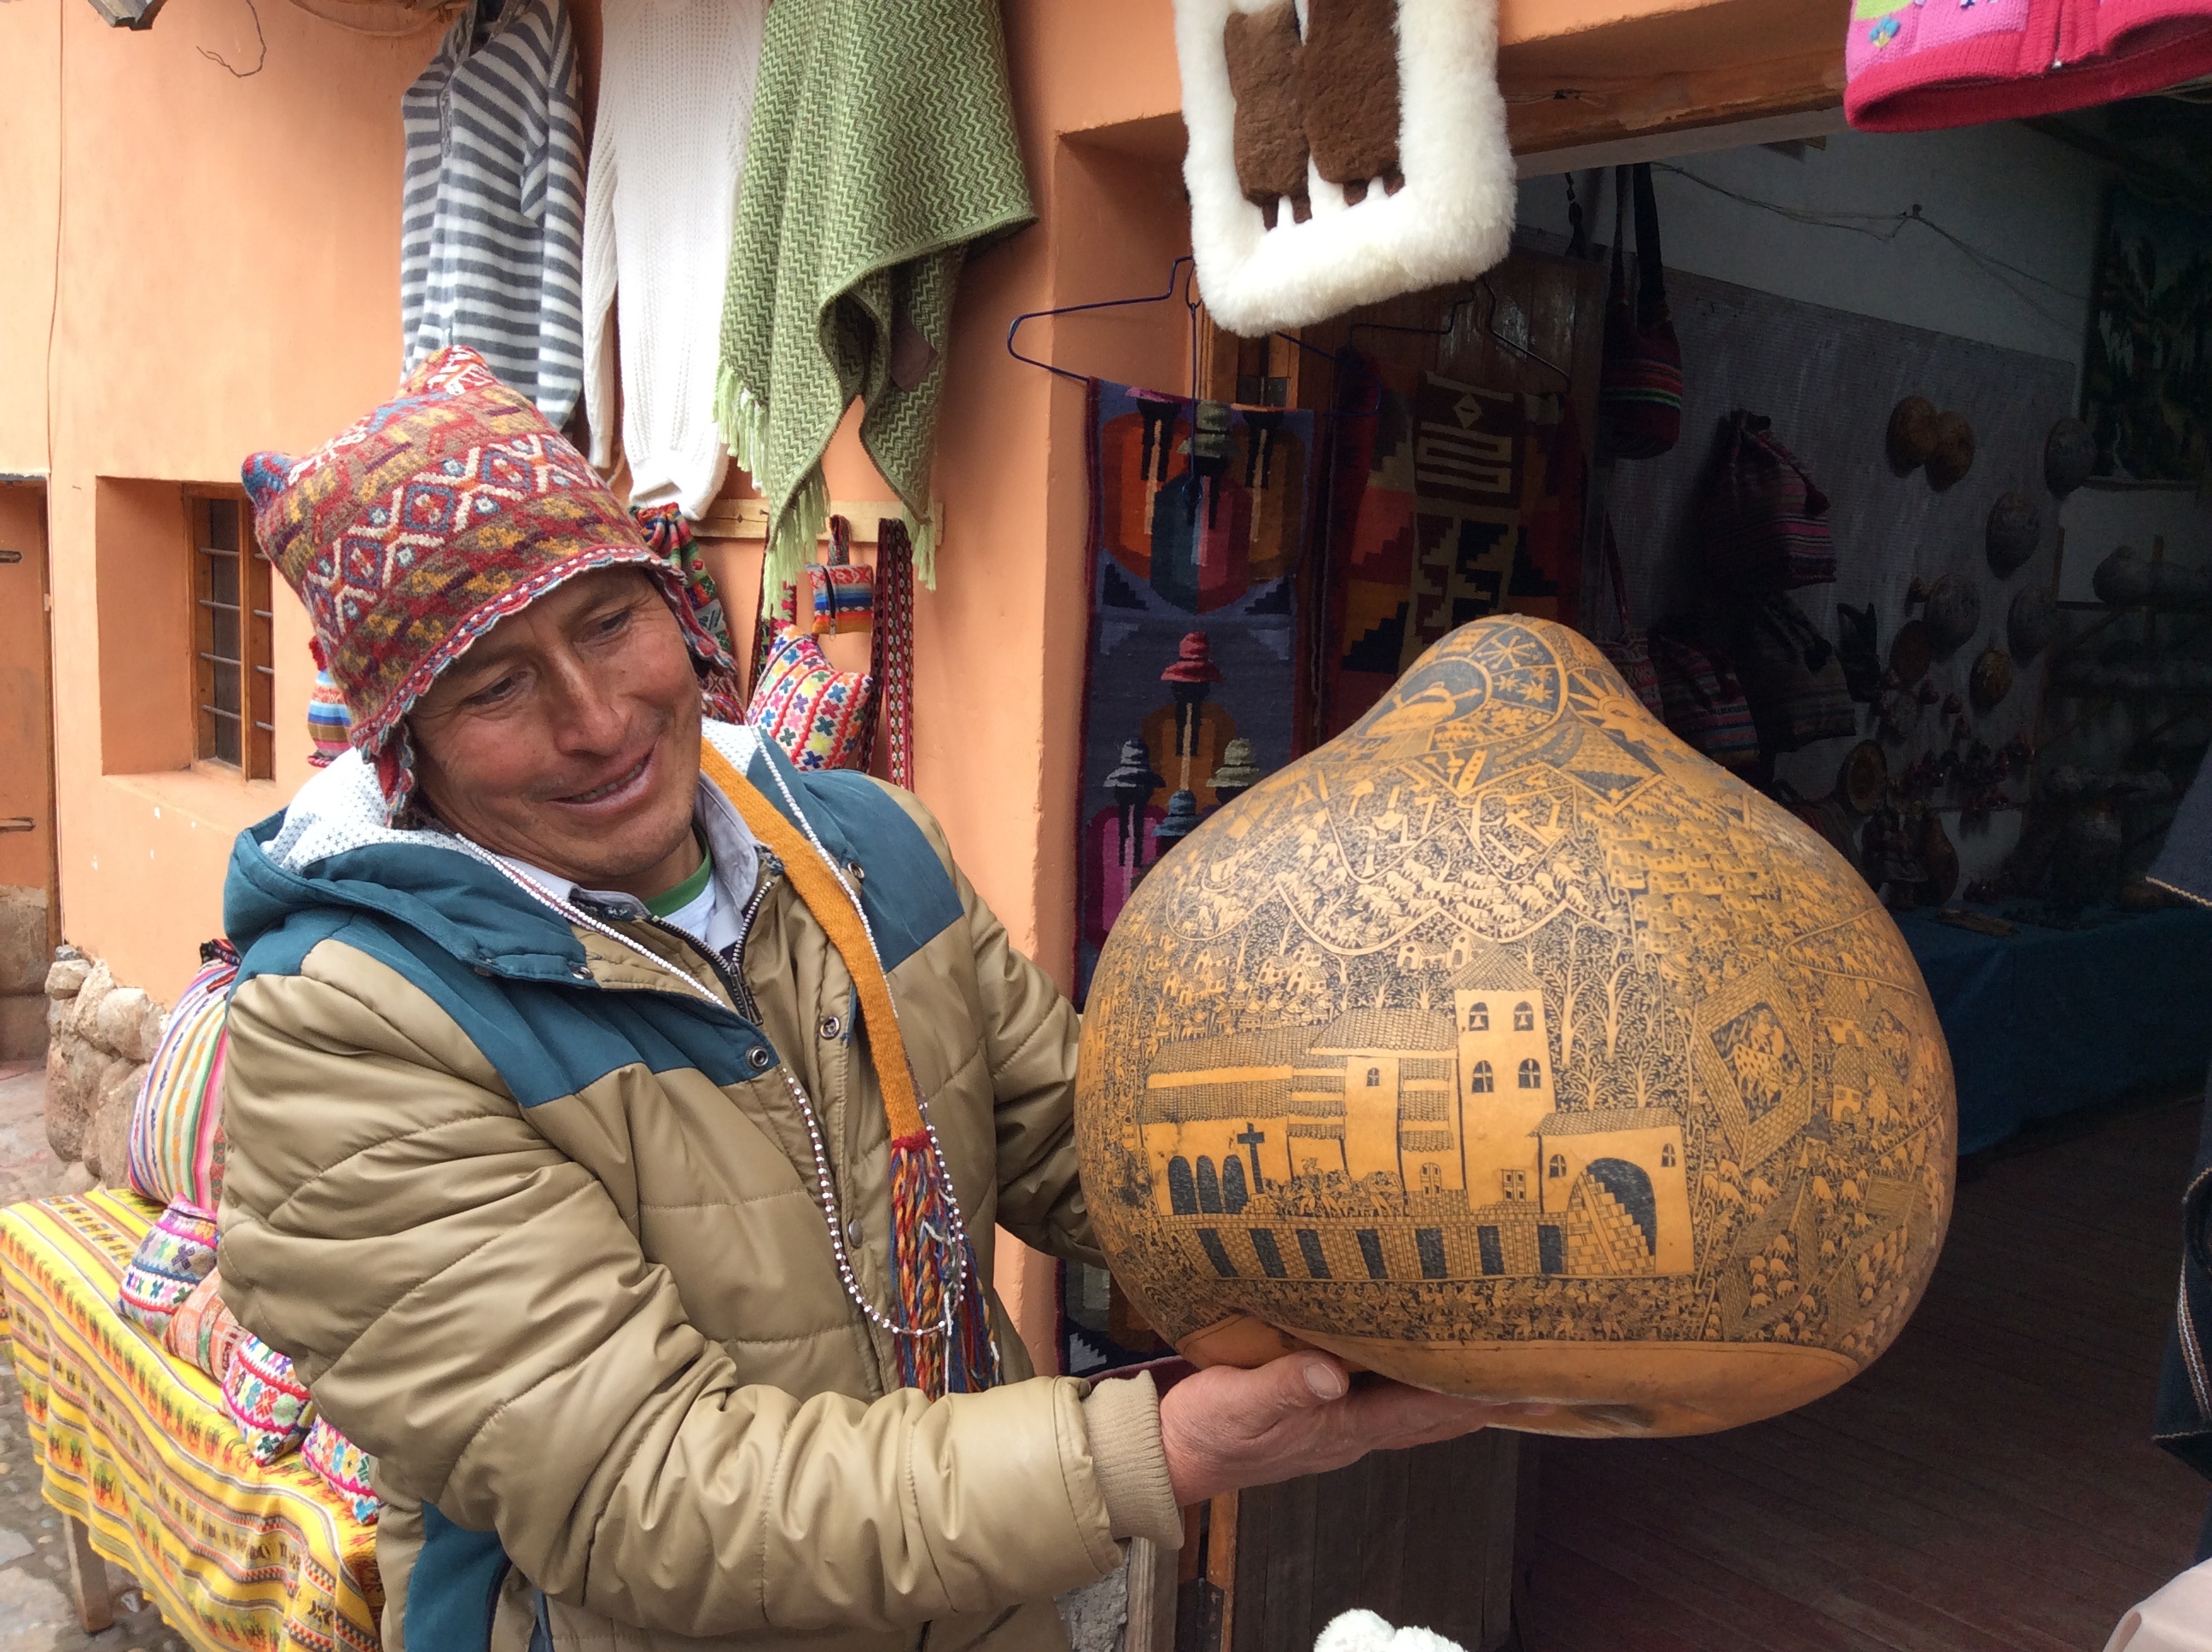
travel, decoration, pumpkin, bazaar, market, sculpture, crafts, temple, tradition